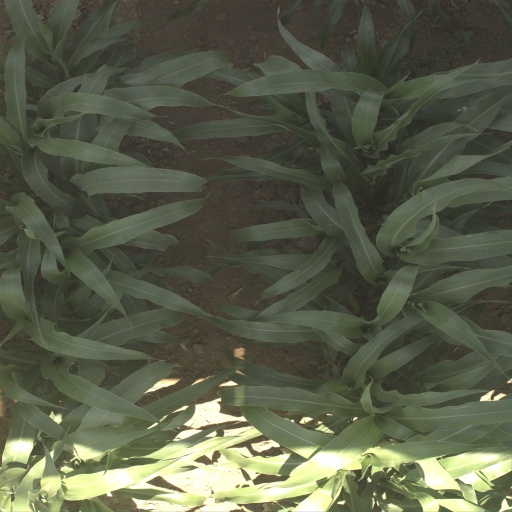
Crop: sorghum